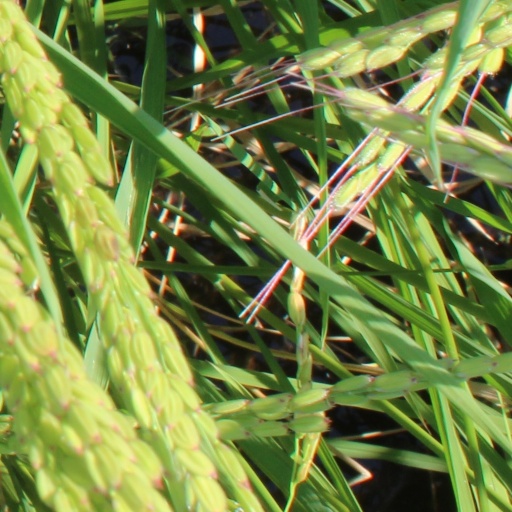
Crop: rice